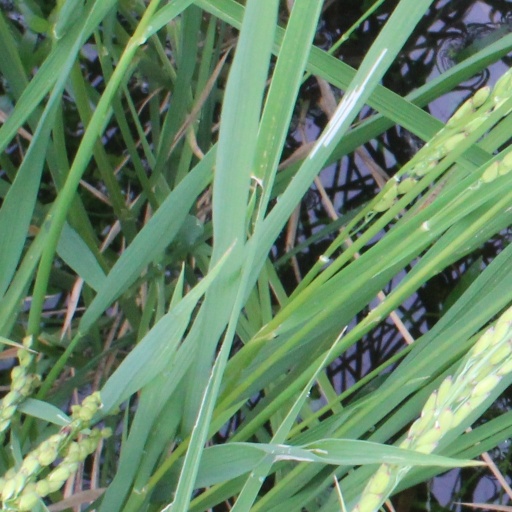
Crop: rice